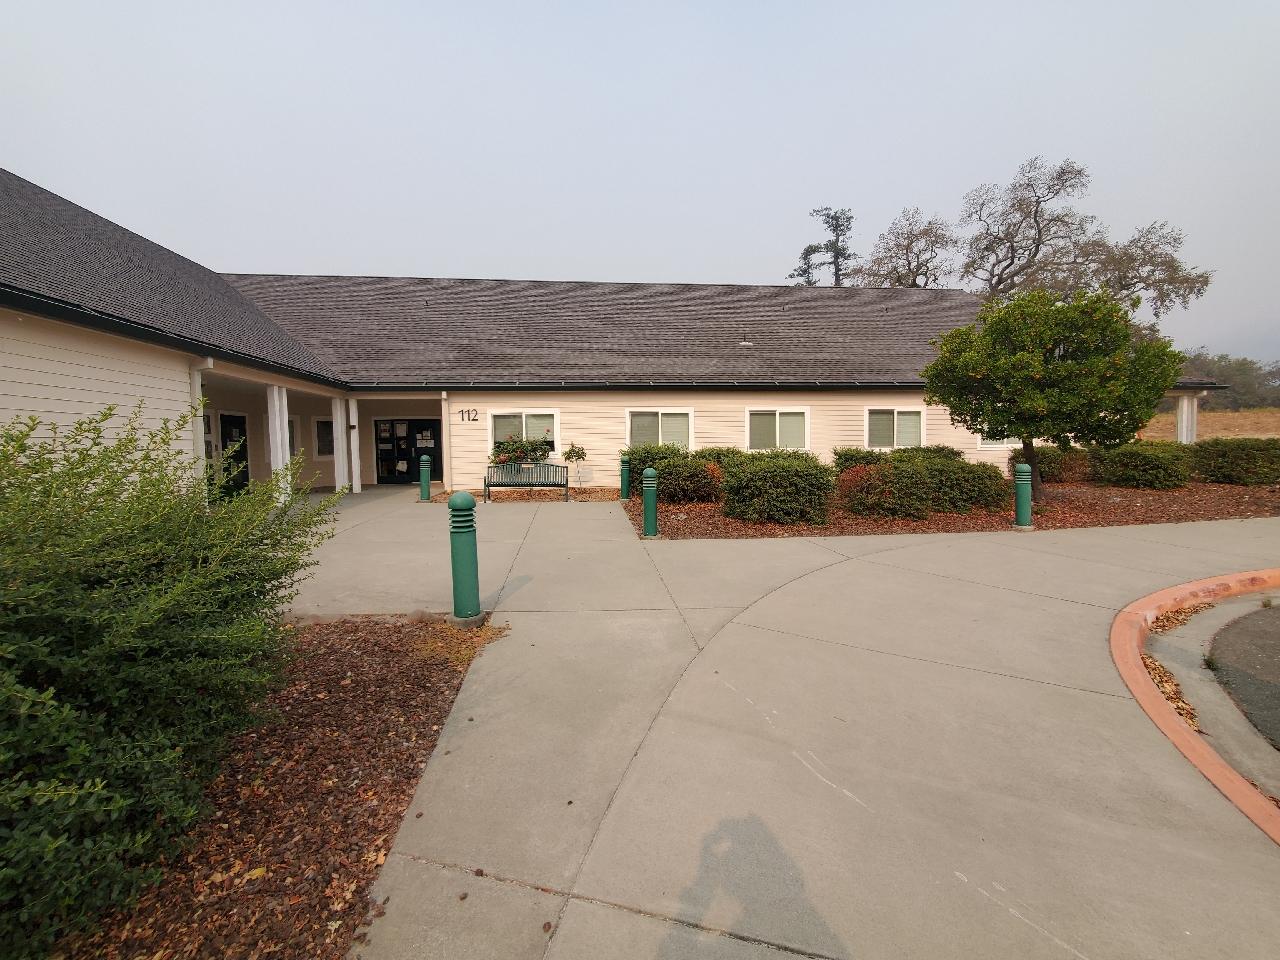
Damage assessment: no_damage